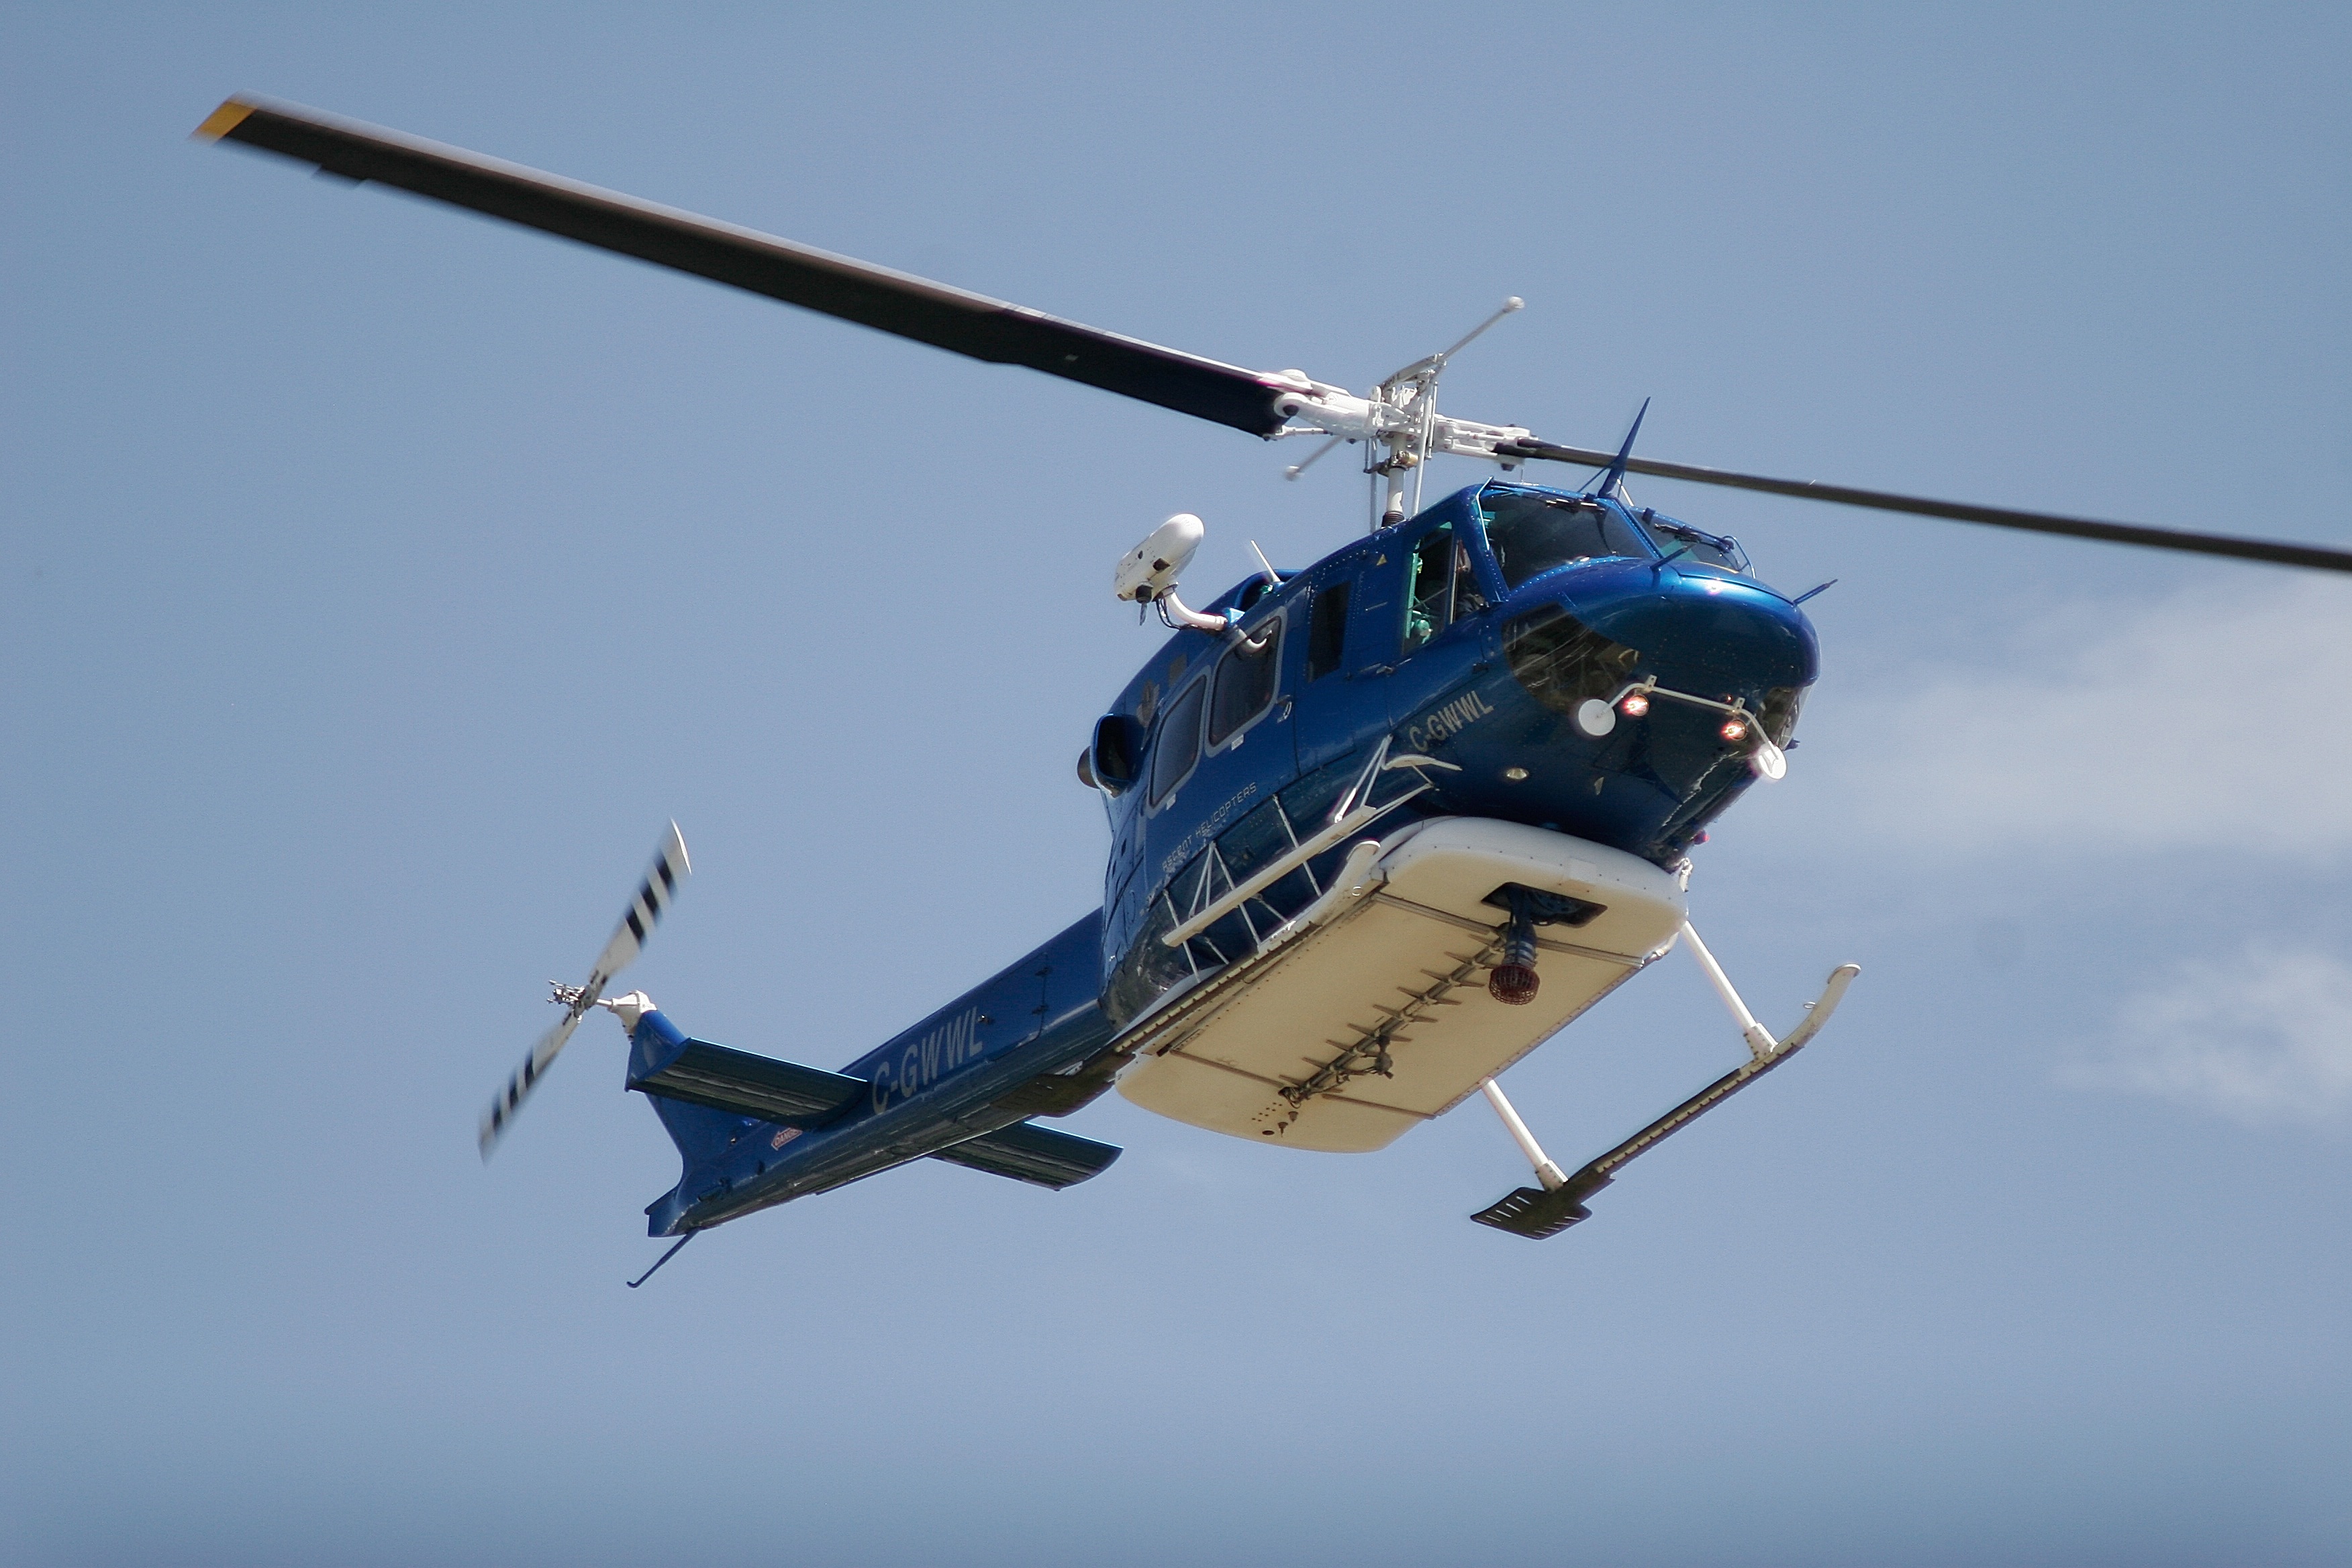
sky, flying, fly, travel, aircraft, transportation, vehicle, aviation, flight, helicopter, aerial, blades, rotor, propeller, chopper, emergency, rescue, aviator, copter, rotorcraft, rotate, atmosphere of earth, helicopter rotor, military helicopter, sikorsky s 70, bell uh 1 iroquois, bell 412, bell 214, bell 212